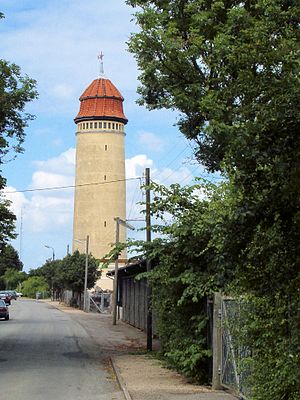
Nysted / Kultur / Vandtårnet
Vandtårnet set fra syd.
Nysted er en tidligere købstad – Danmarks sydligste – på det sydøstlige Lolland med 1.312 indbyggere, beliggende 27 km øst for Rødby, 24 km sydøst for Maribo, 19 km syd for Sakskøbing og 18 km sydvest for kommunesædet Nykøbing Falster. Byen hører til Guldborgsund Kommune og ligger i Region Sjælland.